European theatre of World War II

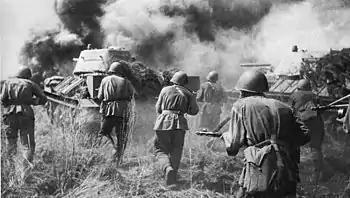

Starting in June 1940, in the Battle of Britain, the German Luftwaffe air branch launched air assaults on the United Kingdom in preparation to launch an amphibious invasion of Britain codenamed Operation Sea Lion. The British Royal Air Force (RAF) successfully defended Britain, and that phase of bombing ended in September 1940. On 7 September, the Luftwaffe started an aerial bombing campaign on Britain known as the Blitz, which instead destroyed strategic targets to hurt the British war effort.